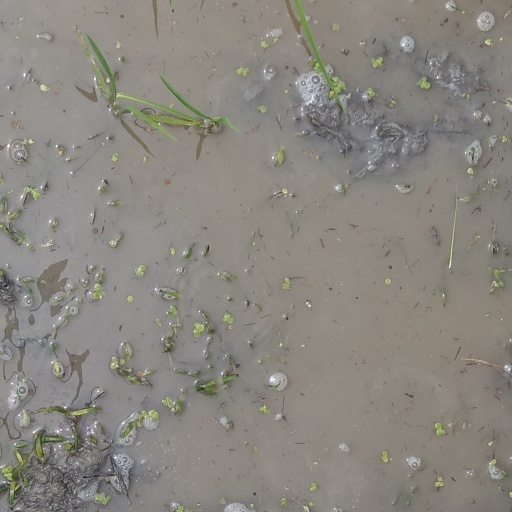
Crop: rice